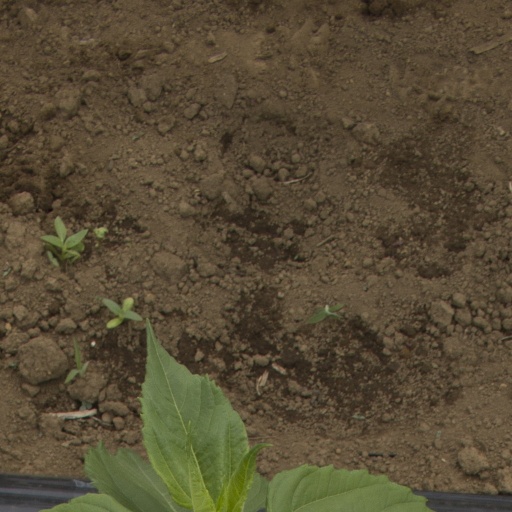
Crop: Jerusalem artichoke